On the Corner

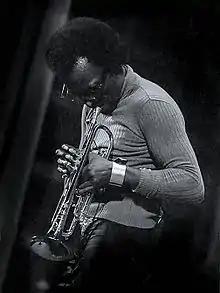
Davis performing in Germany, 1971

Following his turn to jazz fusion in the late 1960s and the release of rock- and funk-influenced albums such as "Bitches Brew" (1970) and "Jack Johnson" (1971), Miles Davis received backlash from the jazz community. Critics accused him of abandoning his talents and pandering to commercial trends, though his recent albums had been commercially unsuccessful by his standards. Other jazz contemporaries, such as Herbie Hancock, Cecil Taylor, and Gil Evans, defended Davis; the latter stated that "jazz has always used the rhythm of the time, whatever people danced to". In early 1972, Davis began conceiving "On the Corner" as an attempt to reconnect with a young African-American audience which had largely forsaken jazz for the funk of artists such as Sly and the Family Stone and James Brown. In an interview with "Melody Maker", Davis stated: